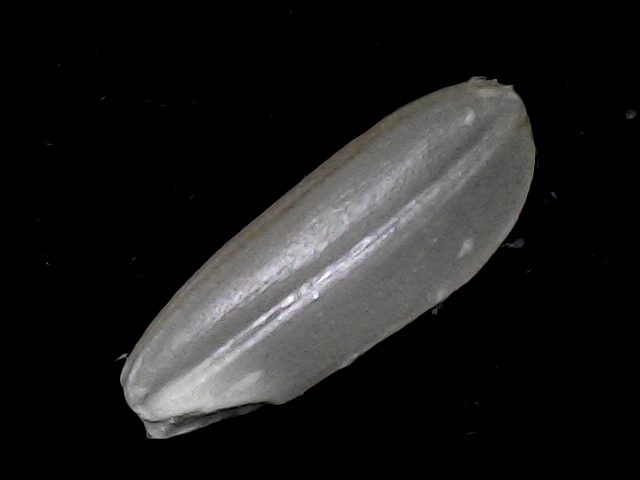
Rice variety: BD51